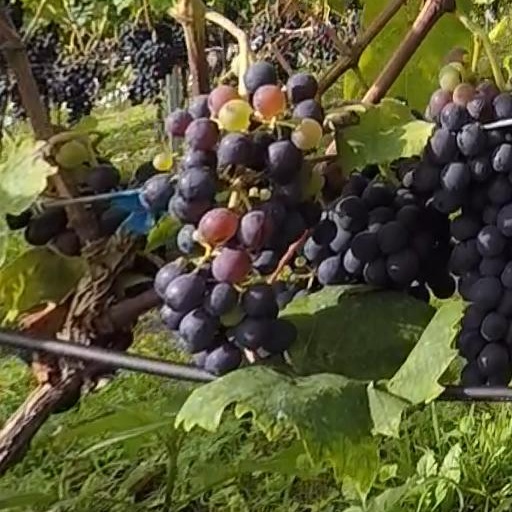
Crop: grape